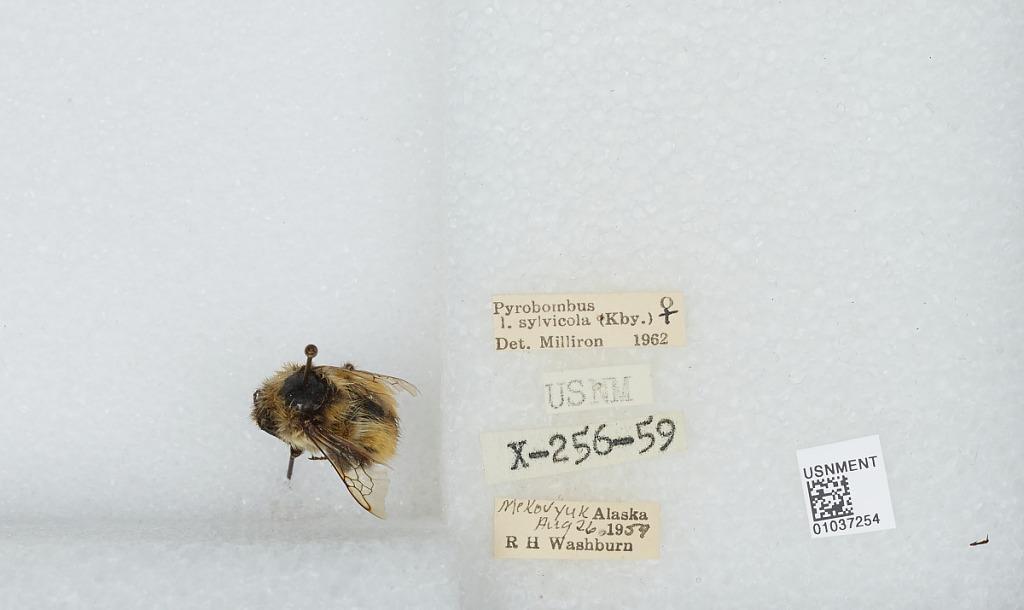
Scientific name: Bombus (Pyrobombus) sylvicola Kirby
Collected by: R. Washburn
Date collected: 1959-8-26
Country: United States
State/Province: Alaska
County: Bethel
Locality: Mekoryuk
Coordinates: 60.3892, -166.207